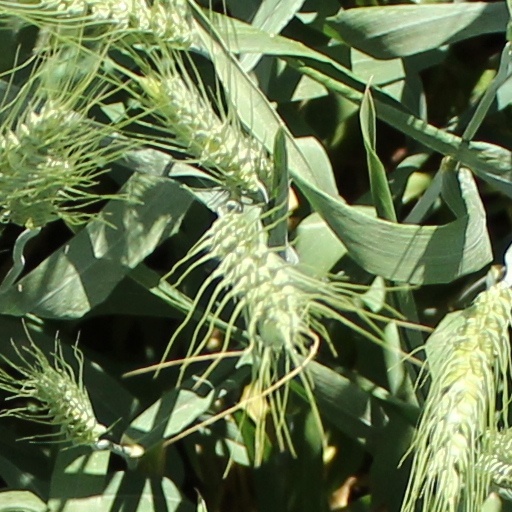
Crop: wheat